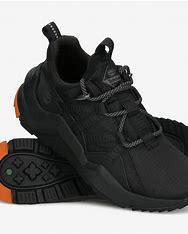
Brand: Timberland
Model: Madbury